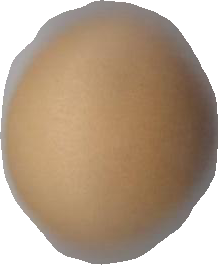
Variety: Grobogan